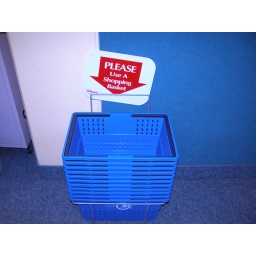
A-tisket, a-tasket, put your books in the basket